Chicago (poem)

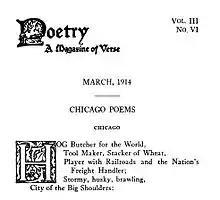
First publication

"Chicago" is a poem by Carl Sandburg about the city of Chicago that became his adopted home. It first appeared in "Poetry", March 1914, the first of nine poems collectively titled "Chicago Poems". It was republished in 1916 in Sandburg's first mainstream collection of poems, also titled "Chicago Poems".